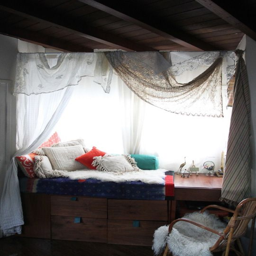
hang curtains : the last piece of the puzzle , and the final way to shut out the world -- for a few hours at least .